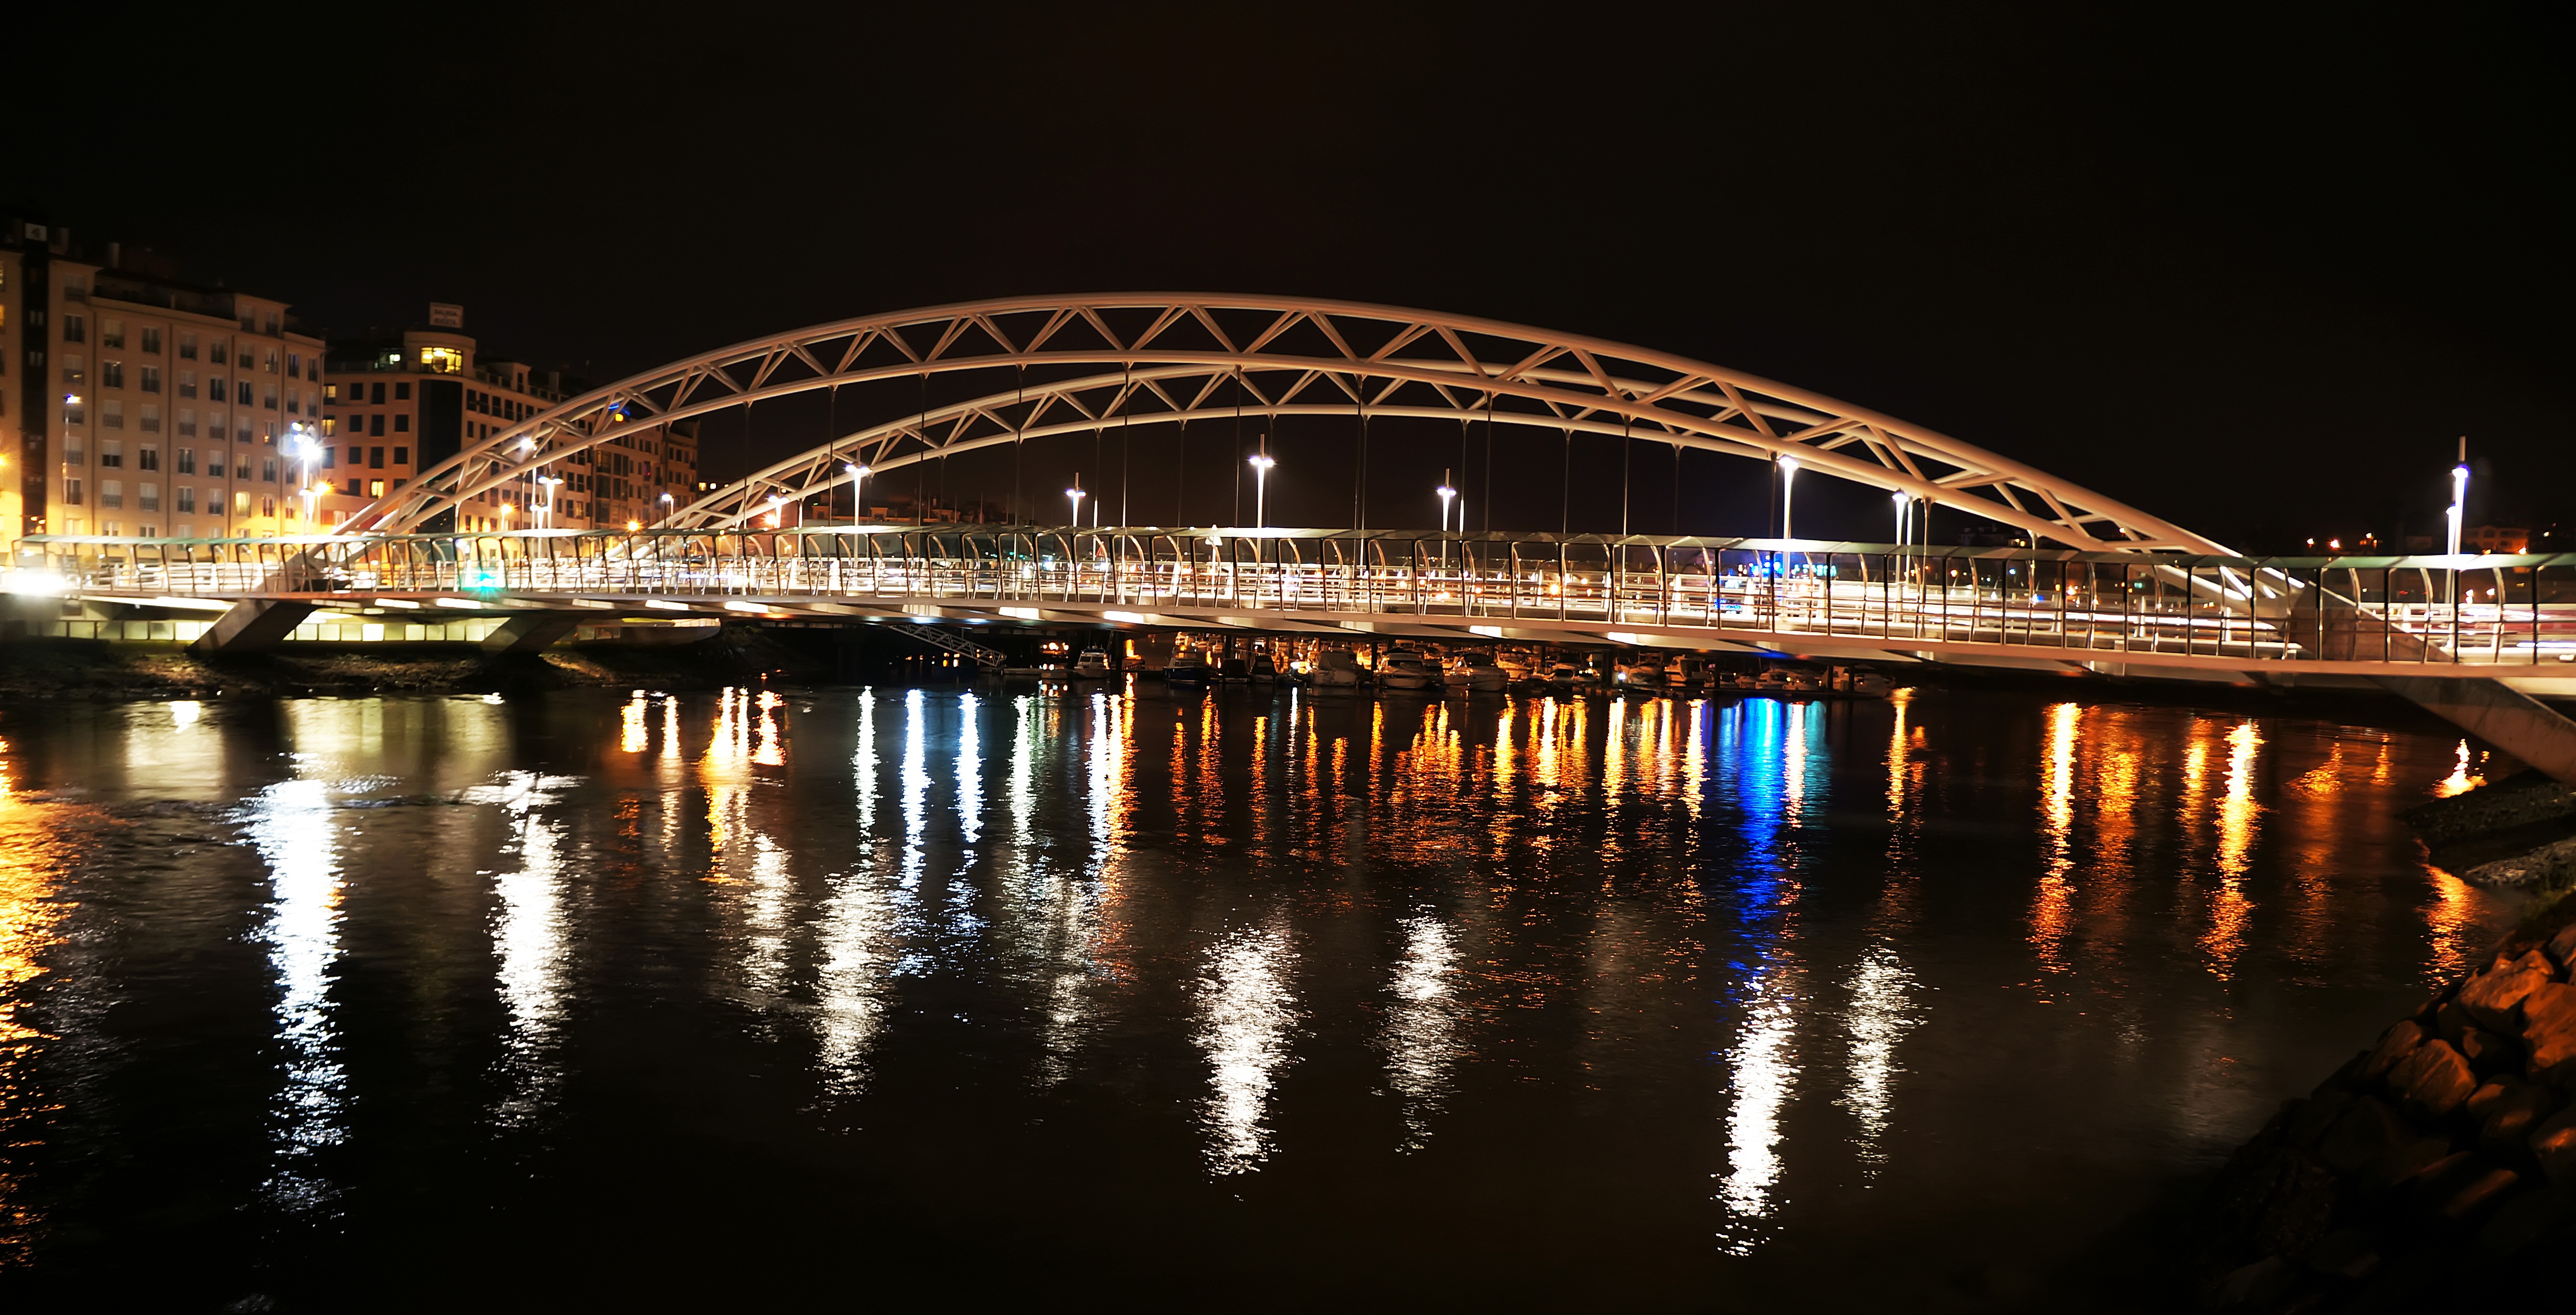
water, light, architecture, bridge, night, river, cityscape, dark, dusk, evening, reflection, metal, holiday, landmark, modern, spain, lamps, pontevedra, nonbuilding structure